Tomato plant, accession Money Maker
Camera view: bottom (45 deg); turntable rotation: 90 degrees
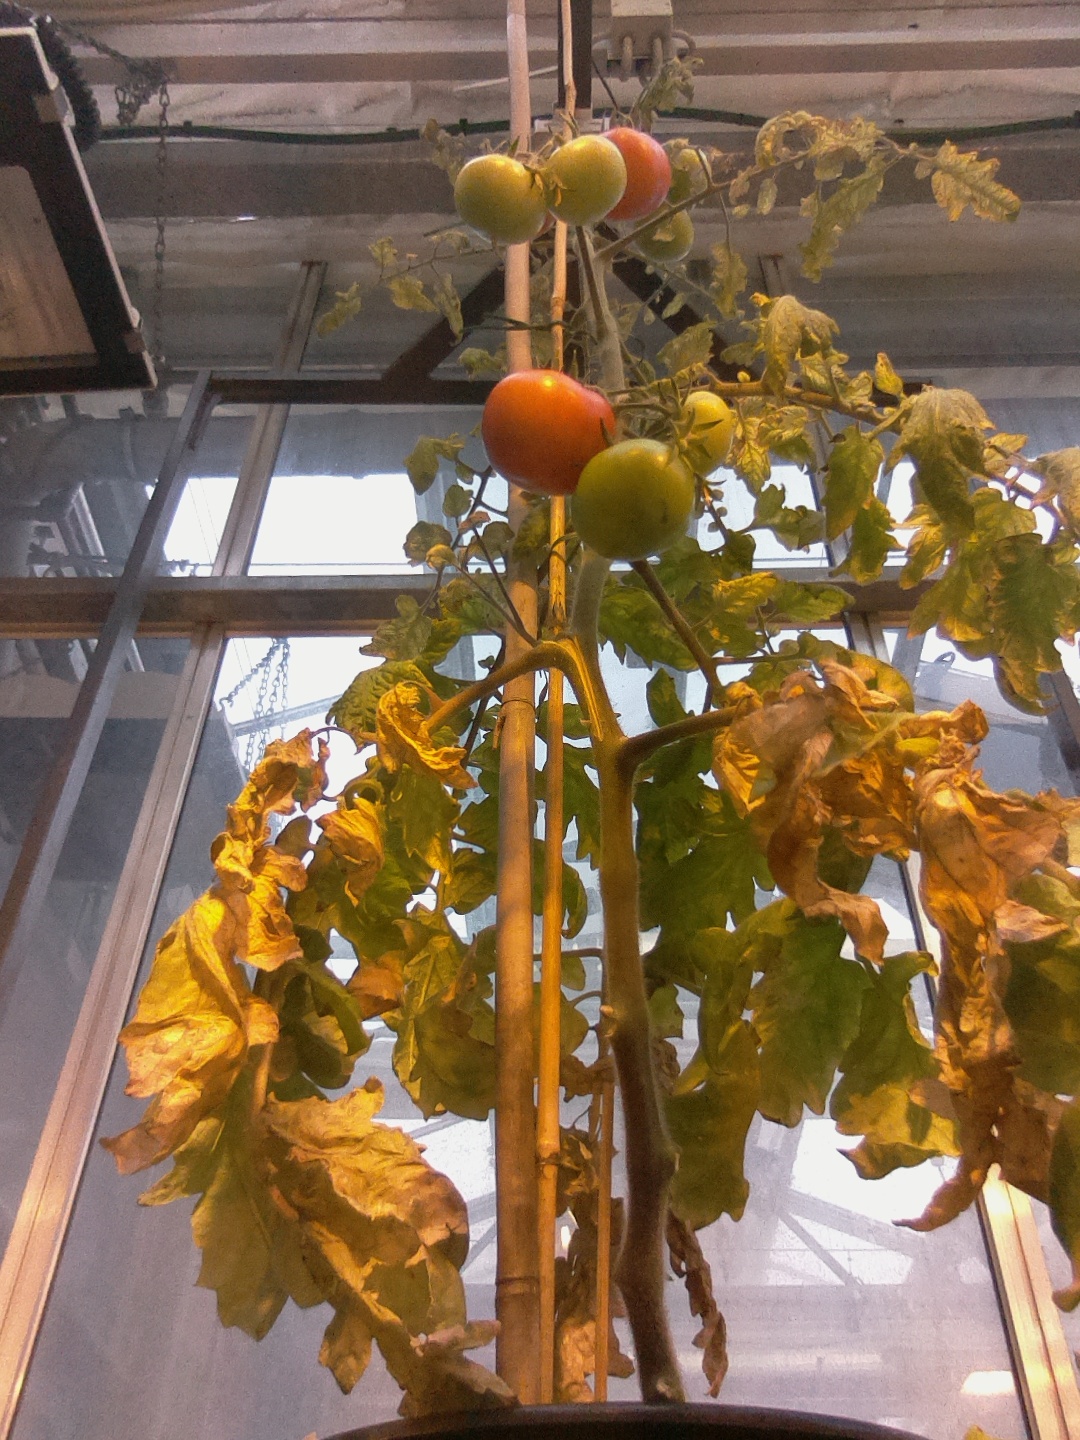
BBCH growth stage 83: 30%-40% of fruits show typical fully ripe color